Sir Edward Wyndham, 2nd Baronet

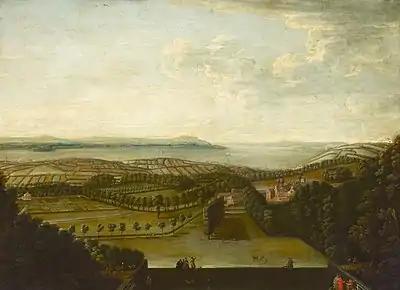
Orchard Wyndham: Sir Edward Wyndham Bt's birthplace

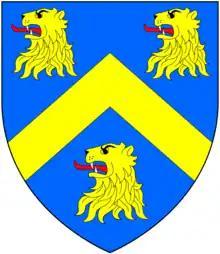
Arms of Wyndham: "Azure, a chevron between three lion's heads erased or"

Sir Edward Wyndham, 2nd Baronet ("c." 1667 – 29 June 1695), of Orchard Wyndham, Somerset, was three times member of parliament for Ilchester, Somerset, from 1685 to 1687, from 1689 to 1690, and from 1690 to 1695.